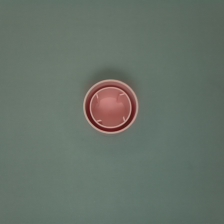
Color: red/orange/pink/fuchsia/brown
Cap type: standard cap